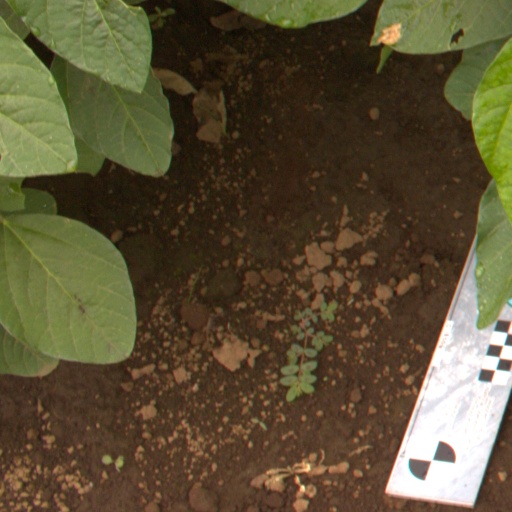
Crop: soybean